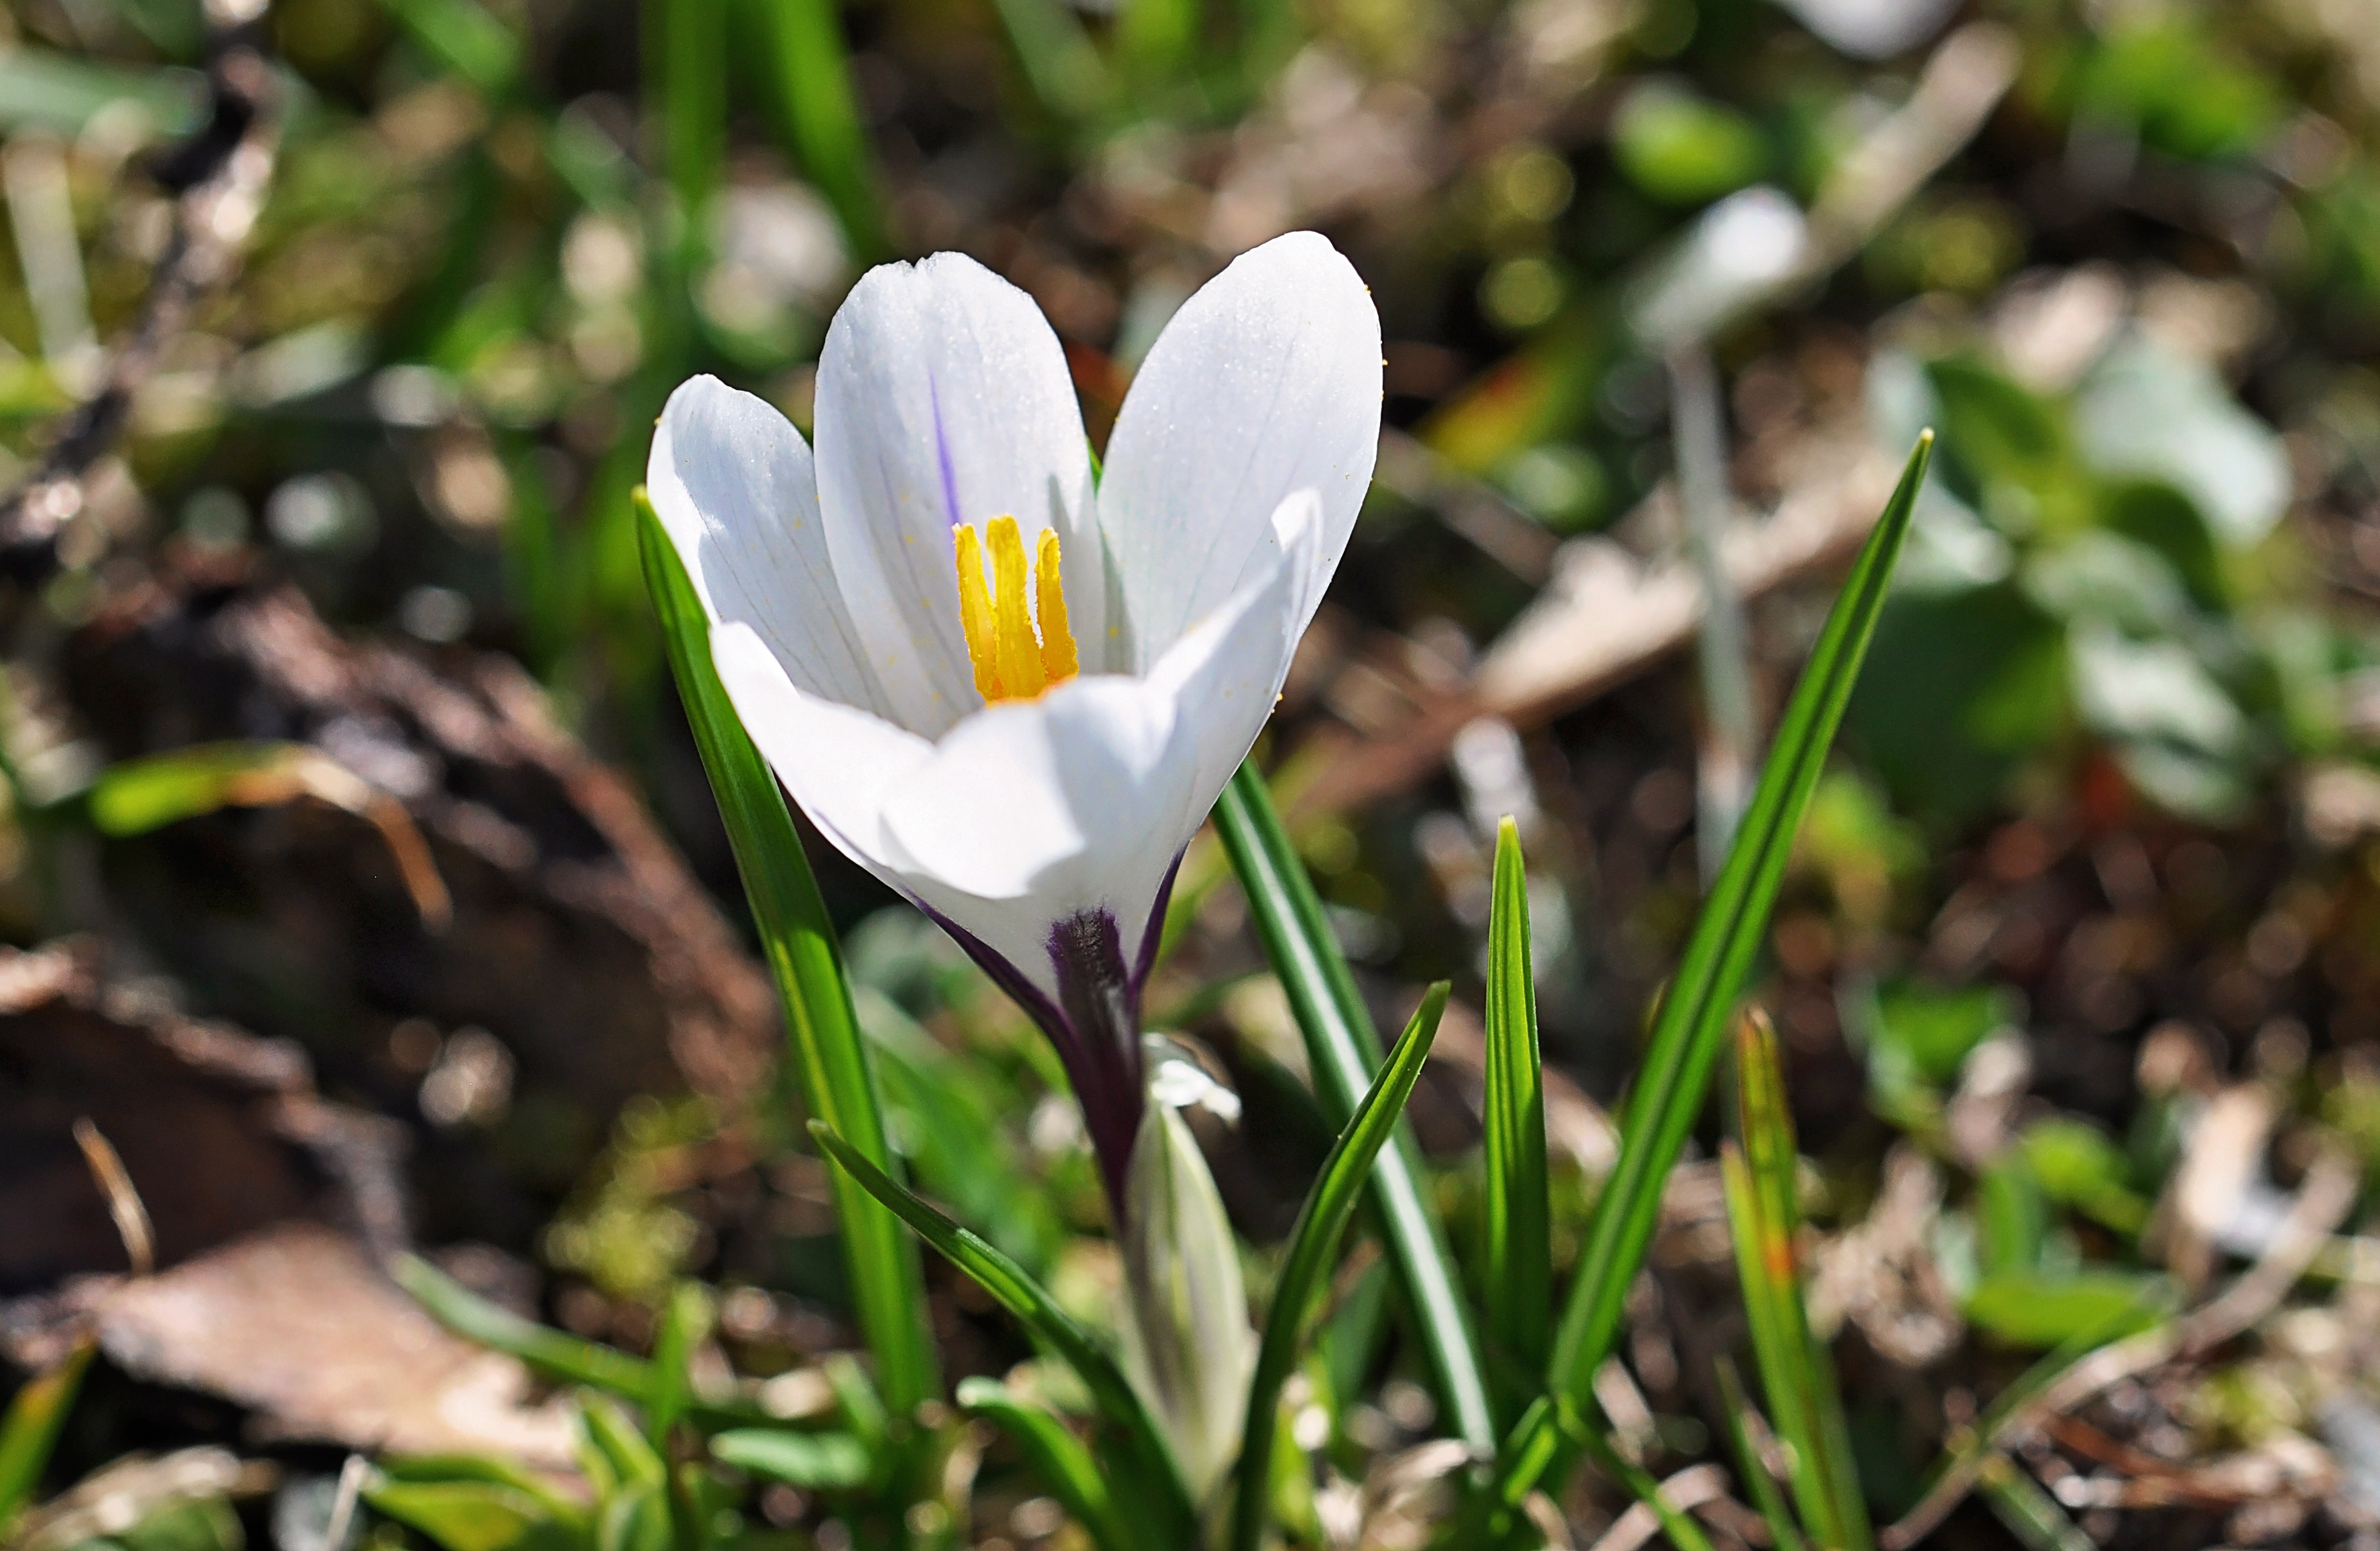
nature, grass, blossom, plant, white, meadow, flower, bloom, botany, close, flora, wild flower, wildflower, pointed flower, crocus, snowdrop, macro photography, flowering plant, land plant, iris family